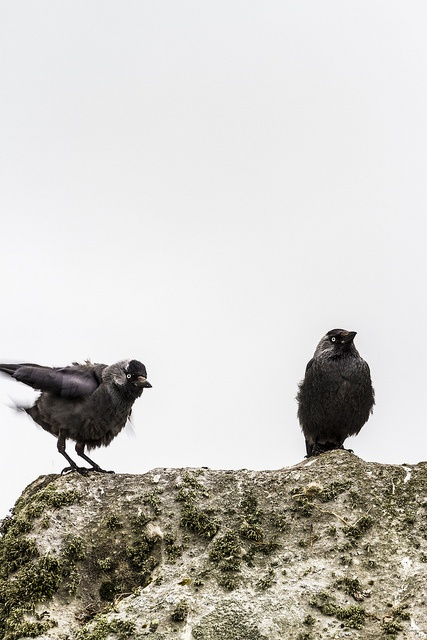
Two birds that are sitting near each other.
On of these birds shows his ruffled feathers.
Two black birds are perched on rocks against a grey sky
The two black birds are standing on top of a rock.
a couple of birds stand on top of a rock